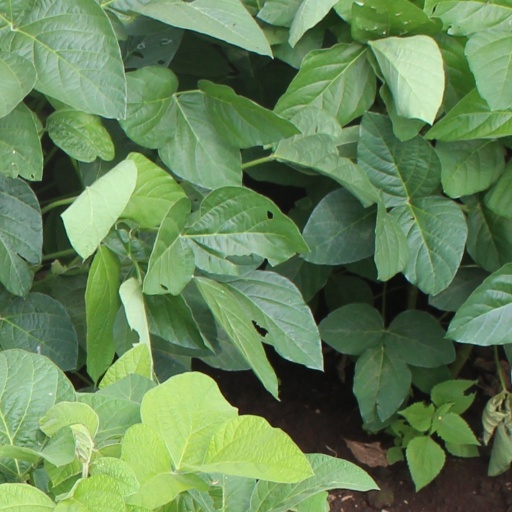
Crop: soybean